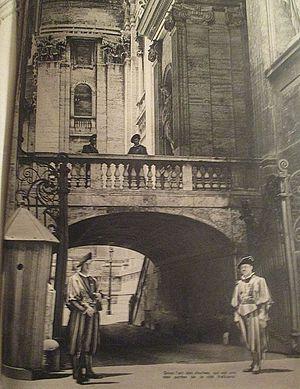
Gardes suisses en 1939 au Vatican, photographie parue dans le numéro hors série de février 1939 de L'Illustration, consacré à la mort de Pie XI.